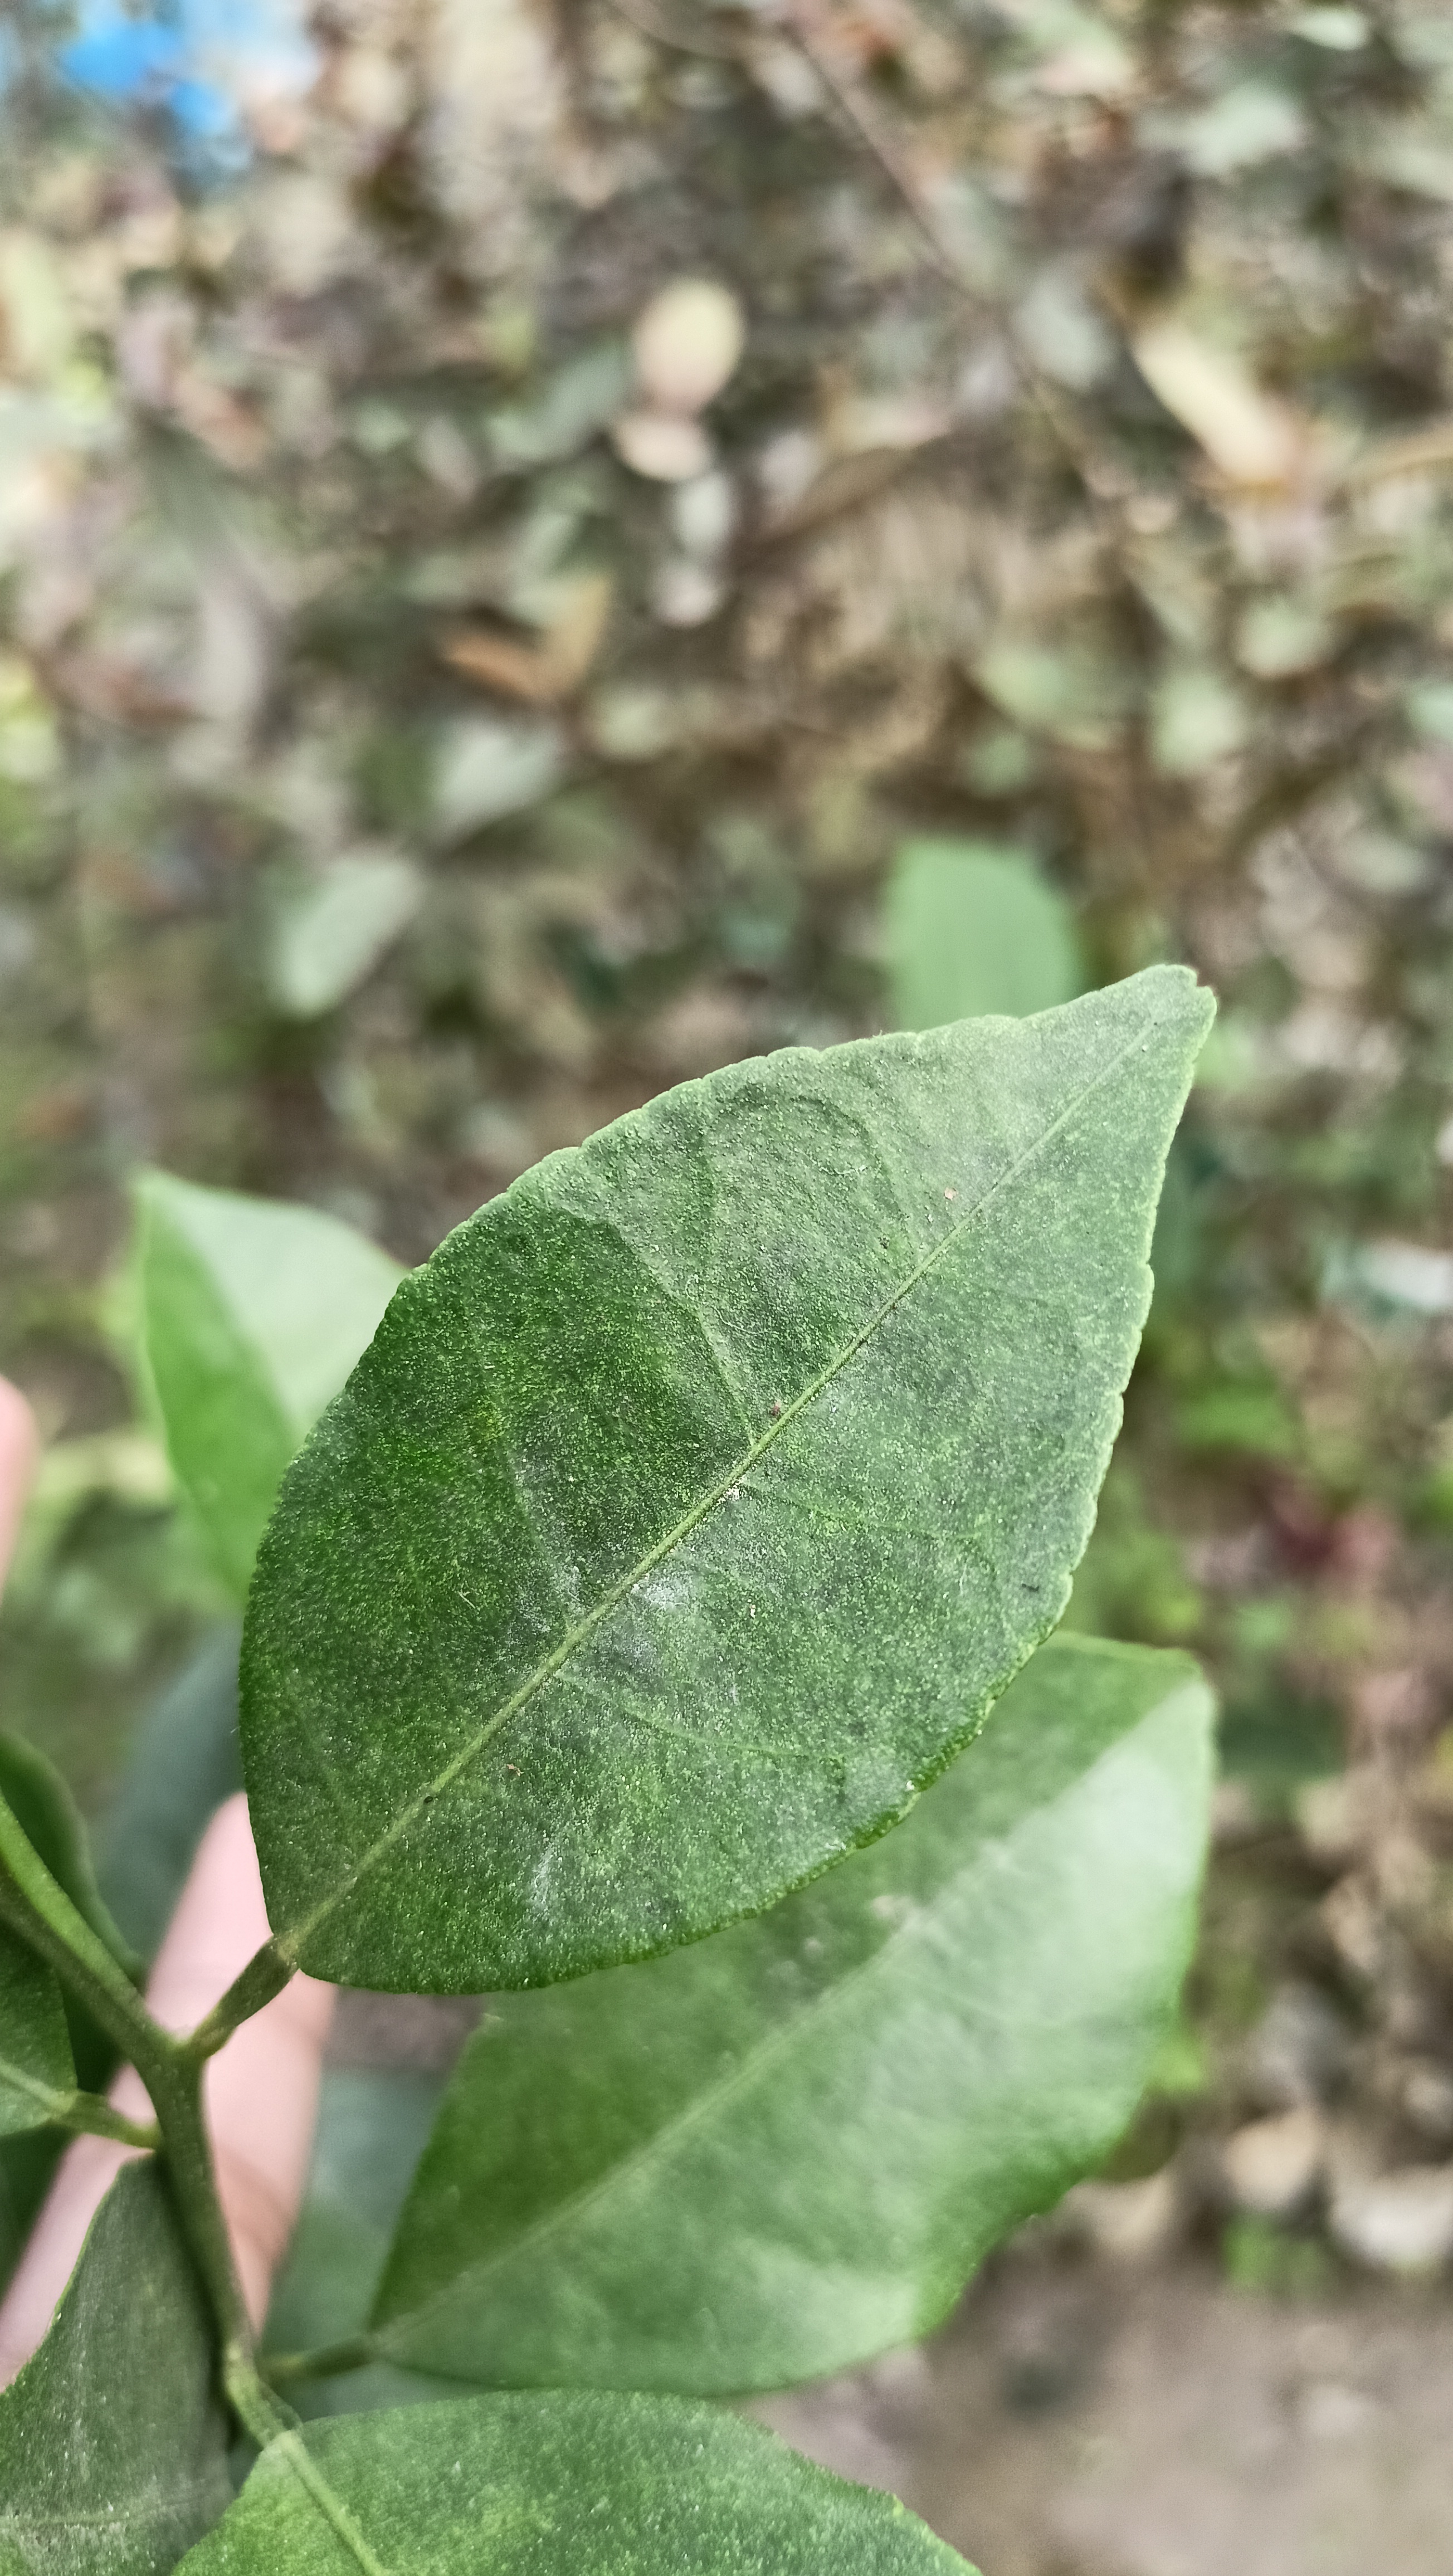
Mandarin leaf variety: China Mishti